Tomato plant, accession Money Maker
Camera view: tilt-top (135 deg); turntable rotation: 90 degrees
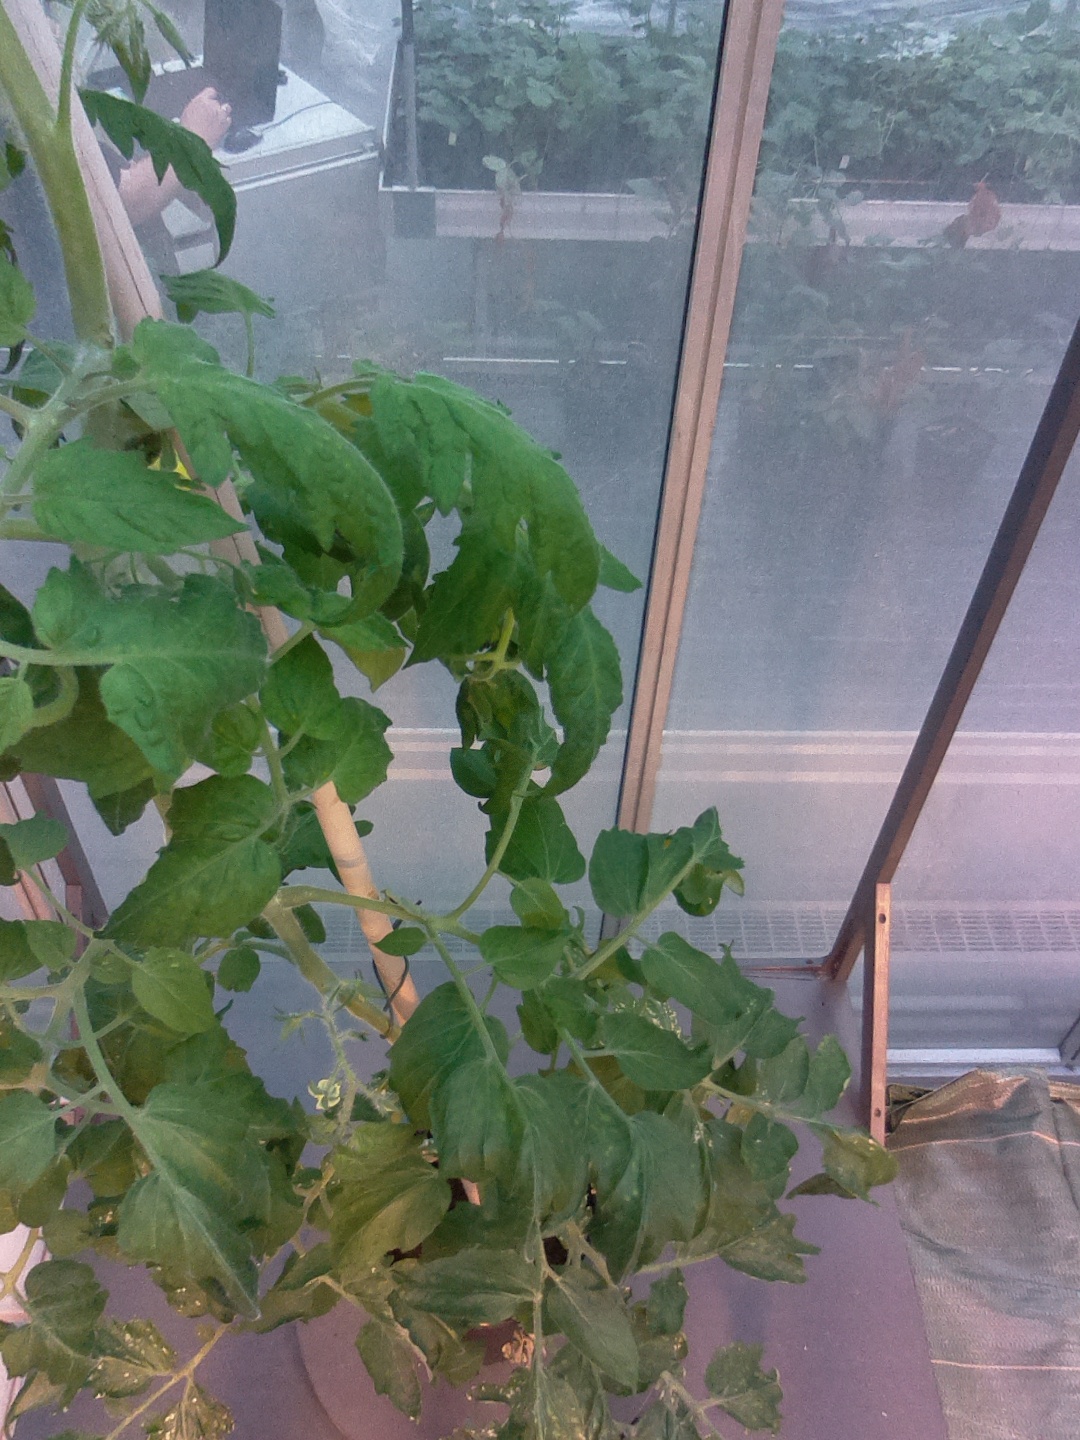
BBCH growth stage 70: Fruits at the main stem or branches visibles